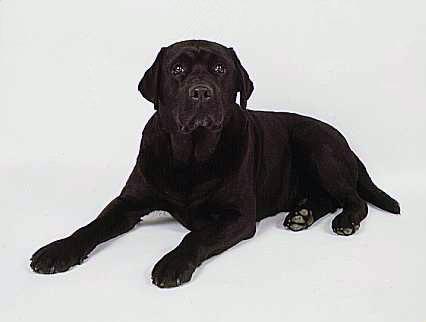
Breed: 3580-n000122-Labrador_retriever